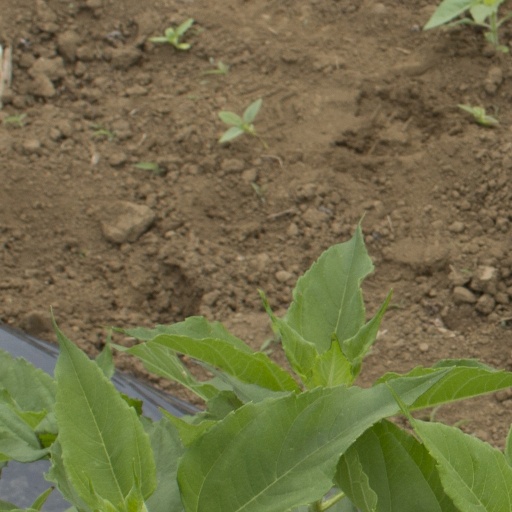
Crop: Jerusalem artichoke